Stratford on Avon Railway

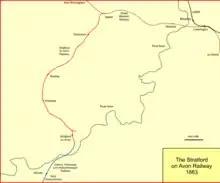
The Stratford on Avon Railway in 1863

While the OW&WR branch line was under construction, interested parties promoted the Stratford-on-Avon Railway. This was to run to Stratford from the GWR (Birmingham and Oxford) line at Hatton, to the west of Leamington. It was authorised as a mixed gauge railway by an act of Parliament, the (20 & 21 Vict. c. cxvi) of 10 August 1857, with authorised capital of £65,000. It opened on 10 October 1860, following a ceremonial opening the previous day. It was worked by the Great Western Railway from the outset. Intermediate stations were provided at Wilmcote, Bearley and Claverdon. The Stratford-on-Avon terminus was a timber-built train shed at Birmingham Road, north of the town.